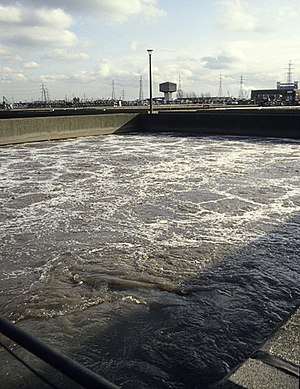
Krüger / Milepæle
Aktiveret slamproces i åben tank. Beckton, England, 2011
Krüger A/S, rådgivende ingeniørvirksomhed. Selskabet har hovedkontor i Søborg. Selskabet blev grundlagt i 1903 og har siden da leveret teknologier, anlæg og ikke mindst viden om rensning af al slags vand. Krüger er i dag en internationalt orienteret dansk virksomhed, der fokuserer på at levere tekniske, helhedsorienterede og miljøbæredygtige løsninger inden for vand og spildevand til industrier og offentlige myndigheder.